Marek Jankulovski

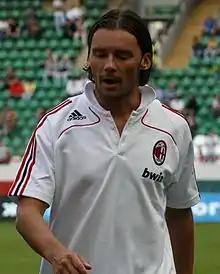
Jankulovski with AC Milan in 2007

In June 2005, Jankulovski was unveiled as an AC Milan player after signing a three-year contract for a fee of around 11 million Euros from Udinese. Milan had been keen on signing him since December 2004.